Pemphis

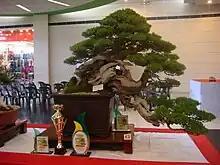
"Pemphis acidula", bonsai

"Pemphis" are highly adaptive. Depending on environmental factors, they are densely branched, or low and spreading bushes or short trees, with main stems that can be furcated and lie nearly prone, or develop into one erect trunk. Leaves can be small, fleshy and succulent, or larger, flat and not fleshy. All surfaces are covered generally in silky, colorless trichomes. The fruits and bee-pollinated flowers are produced throughout the year. Seeds can float, and are sometimes propagated through water dispersal.